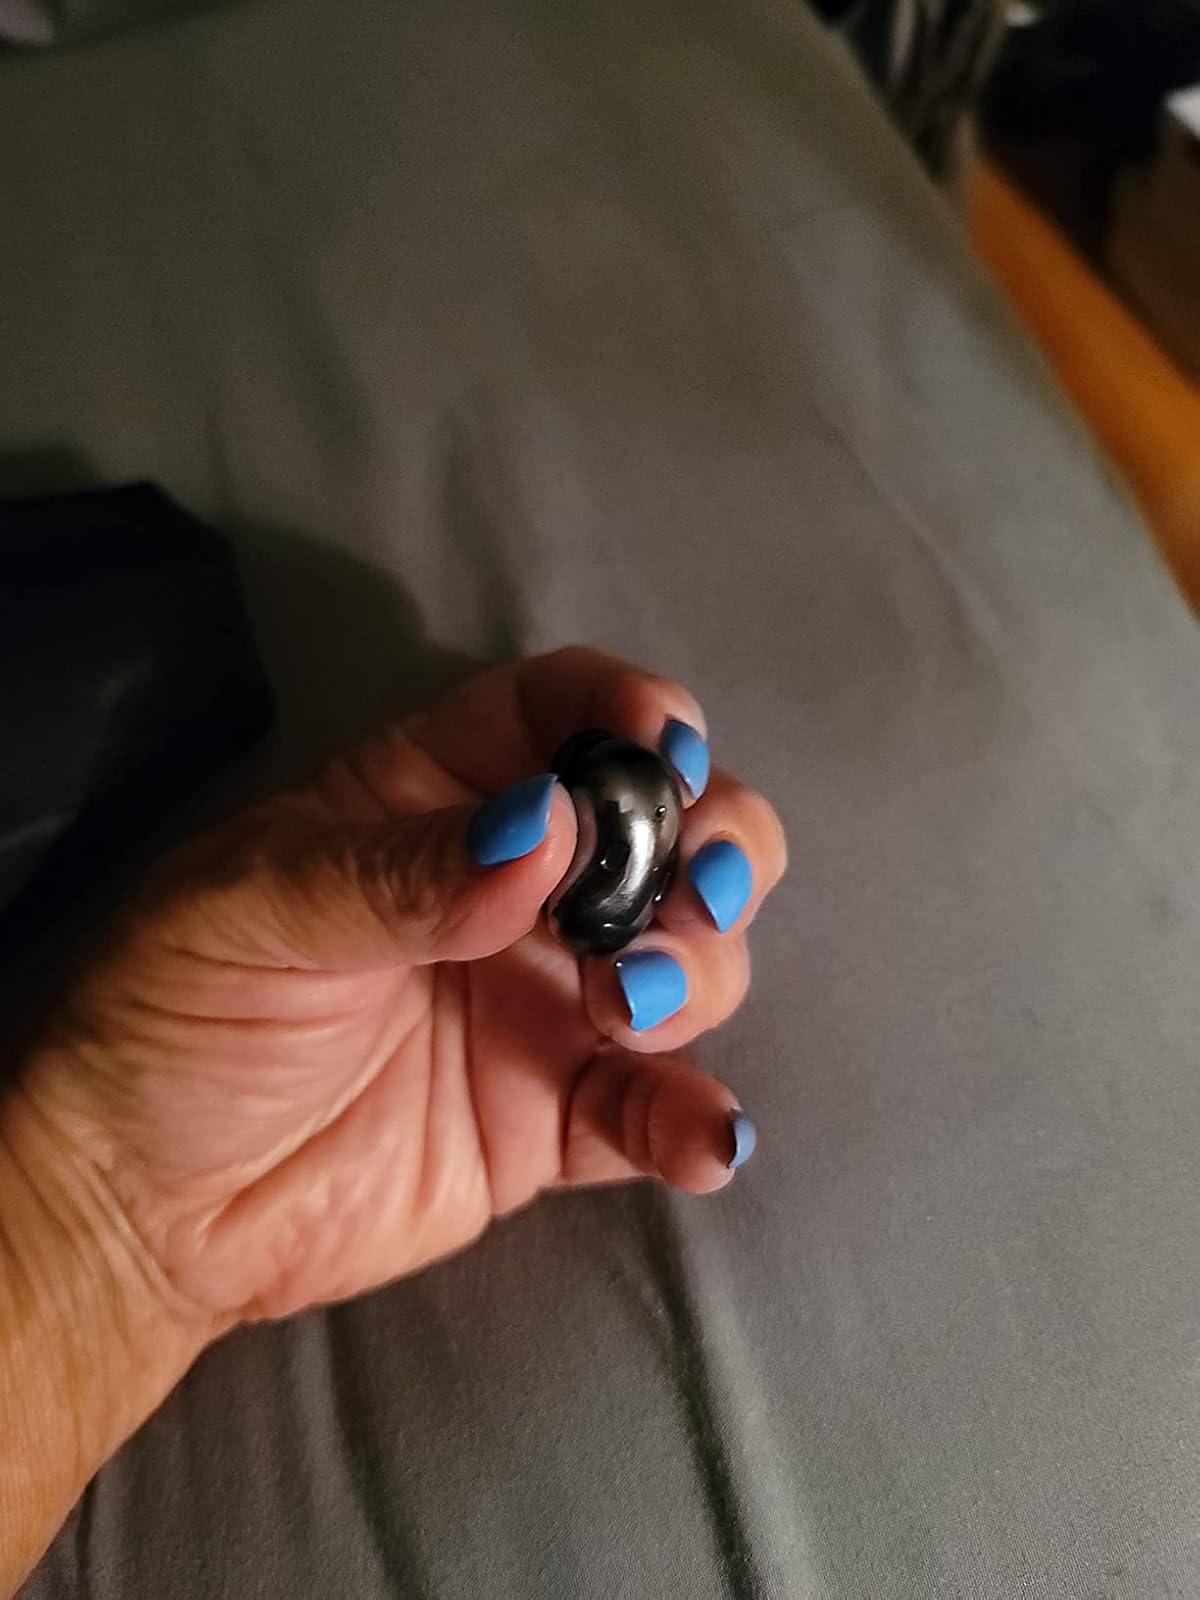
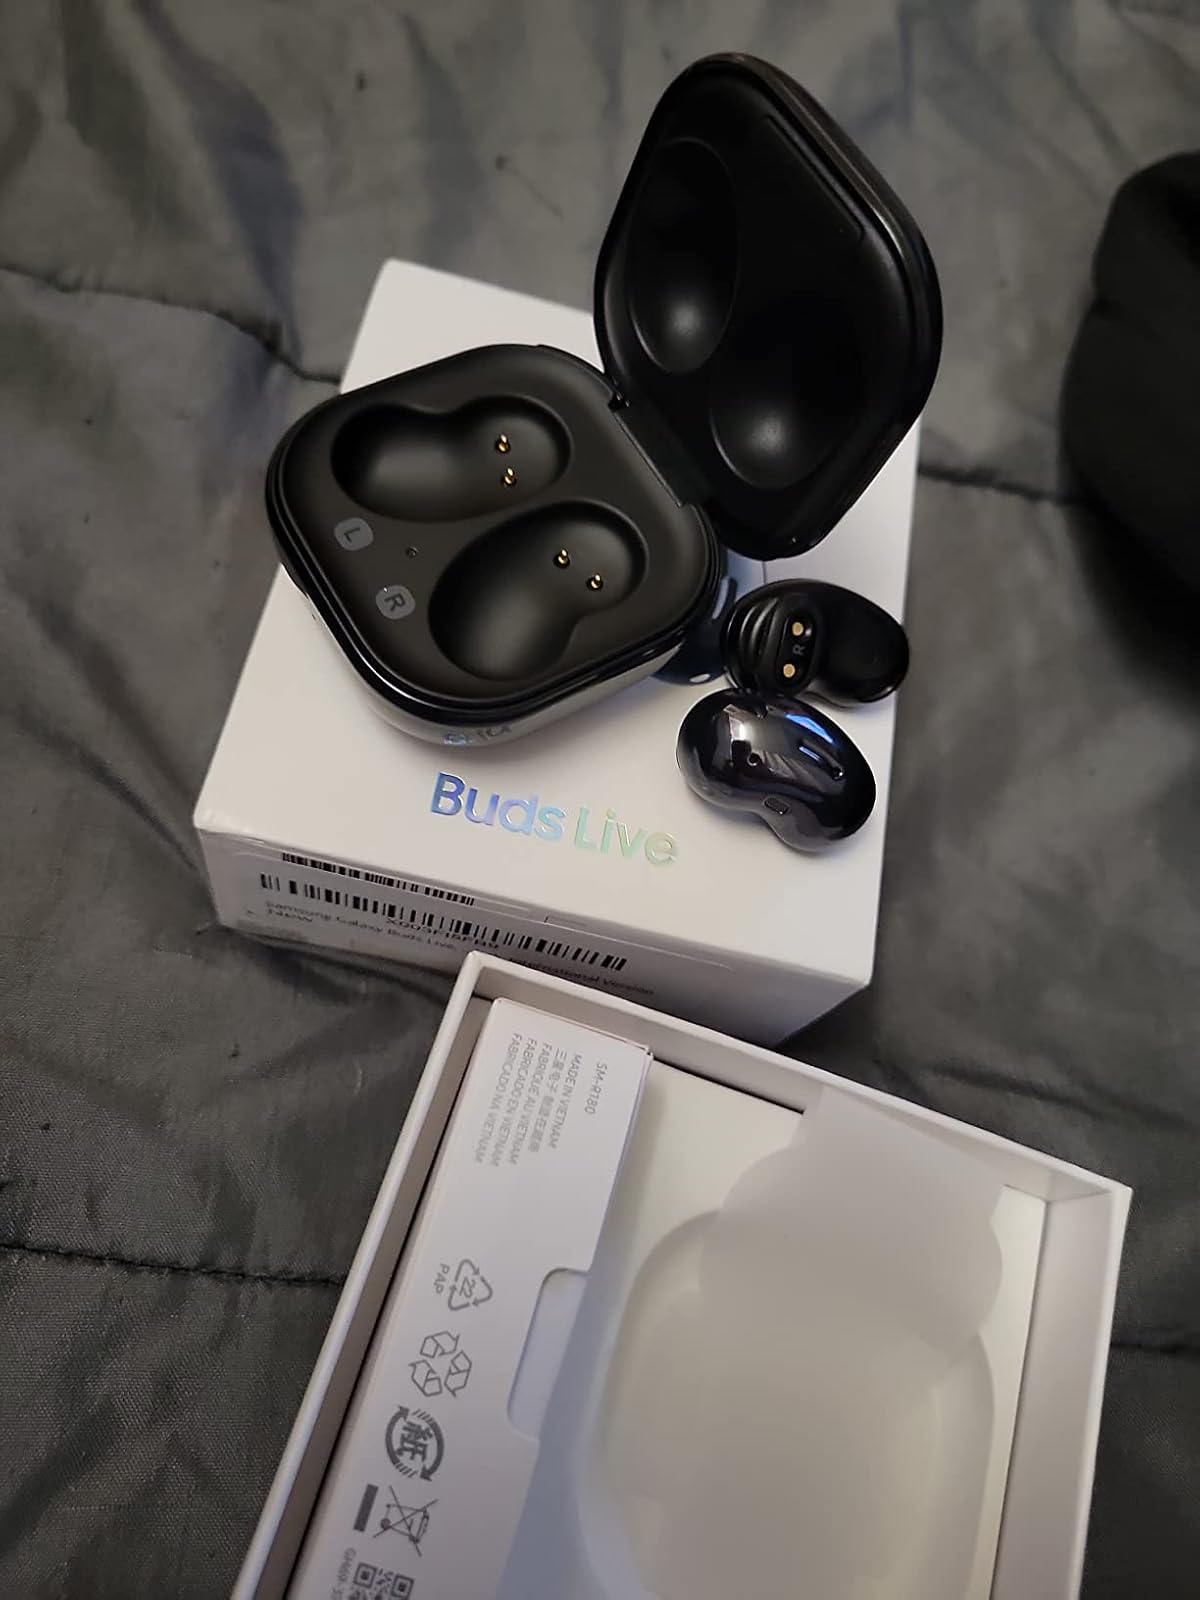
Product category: earbuds
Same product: yes